David O'Donnell (actor-director)

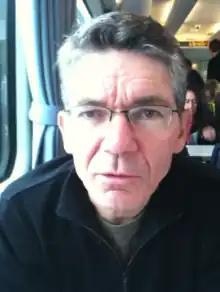
David O'Donnell

David John O'Donnell is a New Zealand theatre director, actor, and academic based in Wellington, New Zealand. He has taught at Victoria University of Wellington since 1999, and is a full professor.